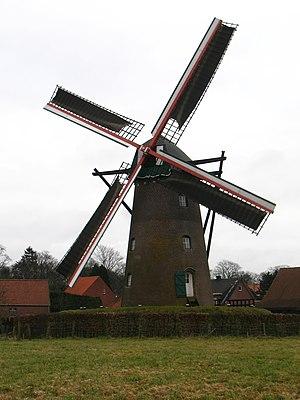
Cette page regroupe l'ensemble des monuments classés de la ville belge de Malle.